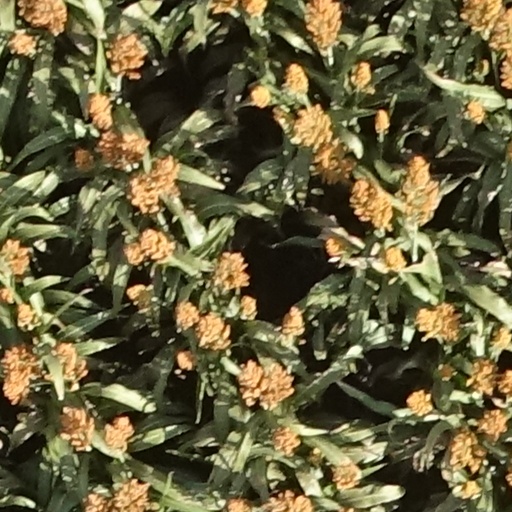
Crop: sorghum